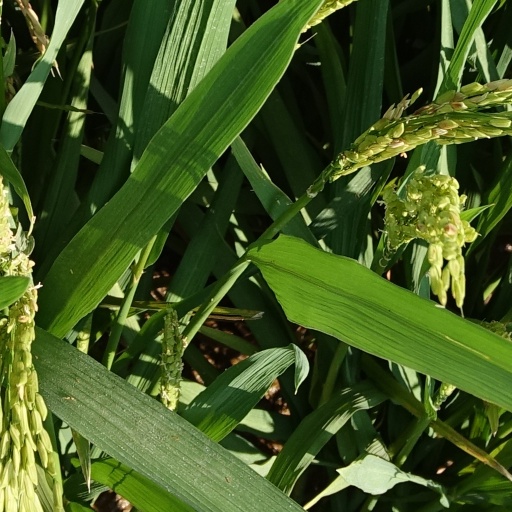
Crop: rice